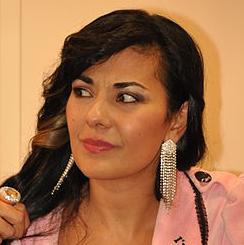
Age: 31